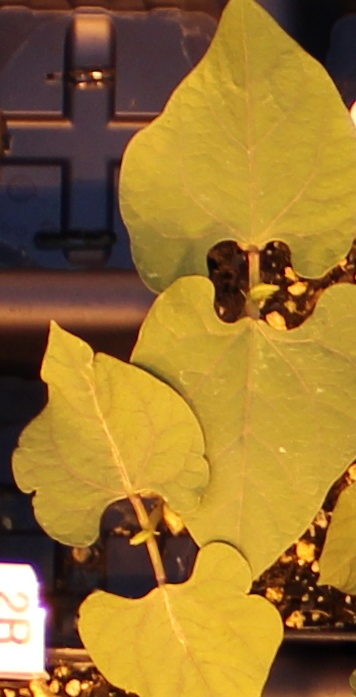
Label: Blackbean